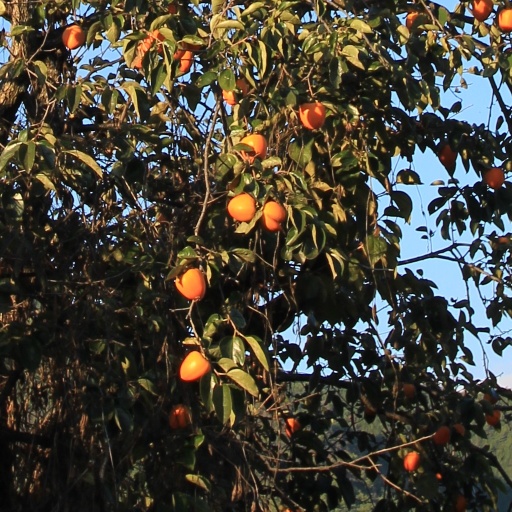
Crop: grape